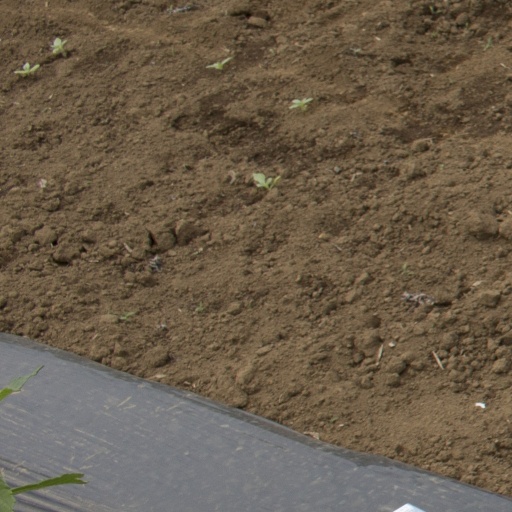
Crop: Jerusalem artichoke